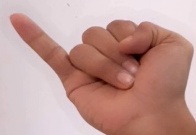
ASL sign: J